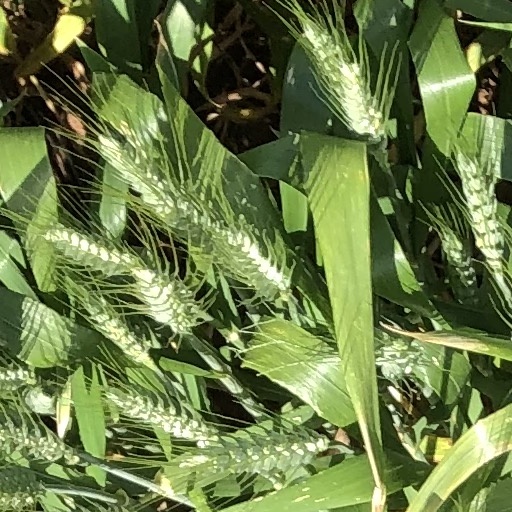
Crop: wheat